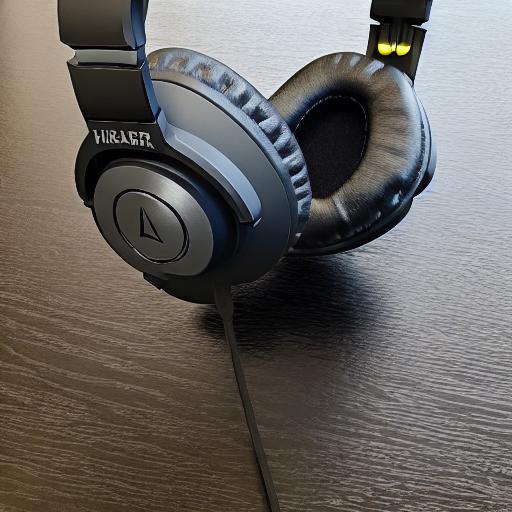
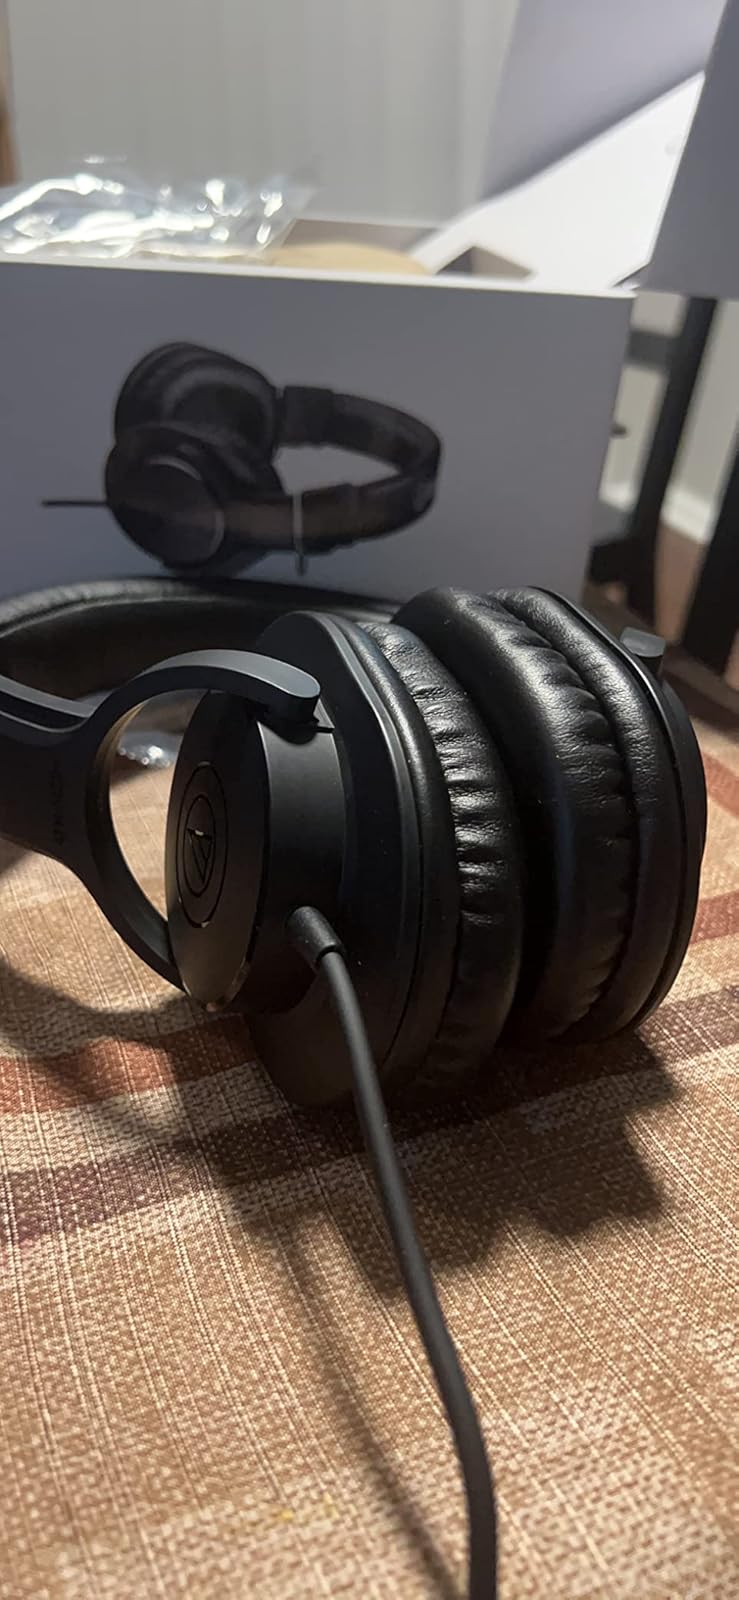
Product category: headphones
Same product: no